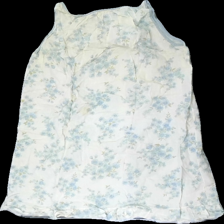
View: back
Type: Dress
Category: Ladies
Brand: Missing
Colors: White, Blue
Material: 81% cotton 19% acrylic
Pattern: Floral print
Cut: Regular
Season: All
Trend: 70s
Stains: Major
Damage: gula fläckar
Damage location: top center
Price range: <50
Recommended usage: Energy recovery
Description: vit klänning med blå blommor och volang nedtill. gul över hela.
Comment: vintage